Jyväskylä

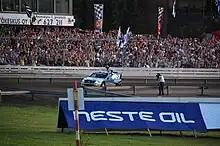
Petter Solberg on the Killeri super special stage of the Rally Finland

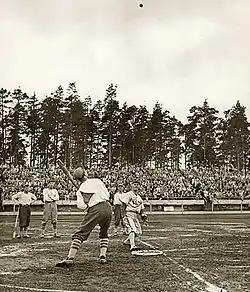
Eino Kaakkolahti passing during a pesäpallo (Finnish baseball) match in 1958

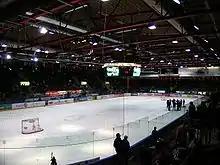
Synergia-areena is the main ice hockey venue.

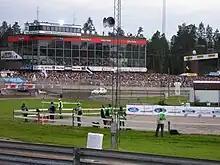
Killeri harness racing track

The University of Jyväskylä is the only university in Northern Europe with a faculty of sports. The faculty has been a key player to develop a strong sports culture in the city, which is why Jyväskylä is also dubbed the "capital of Finnish sport".